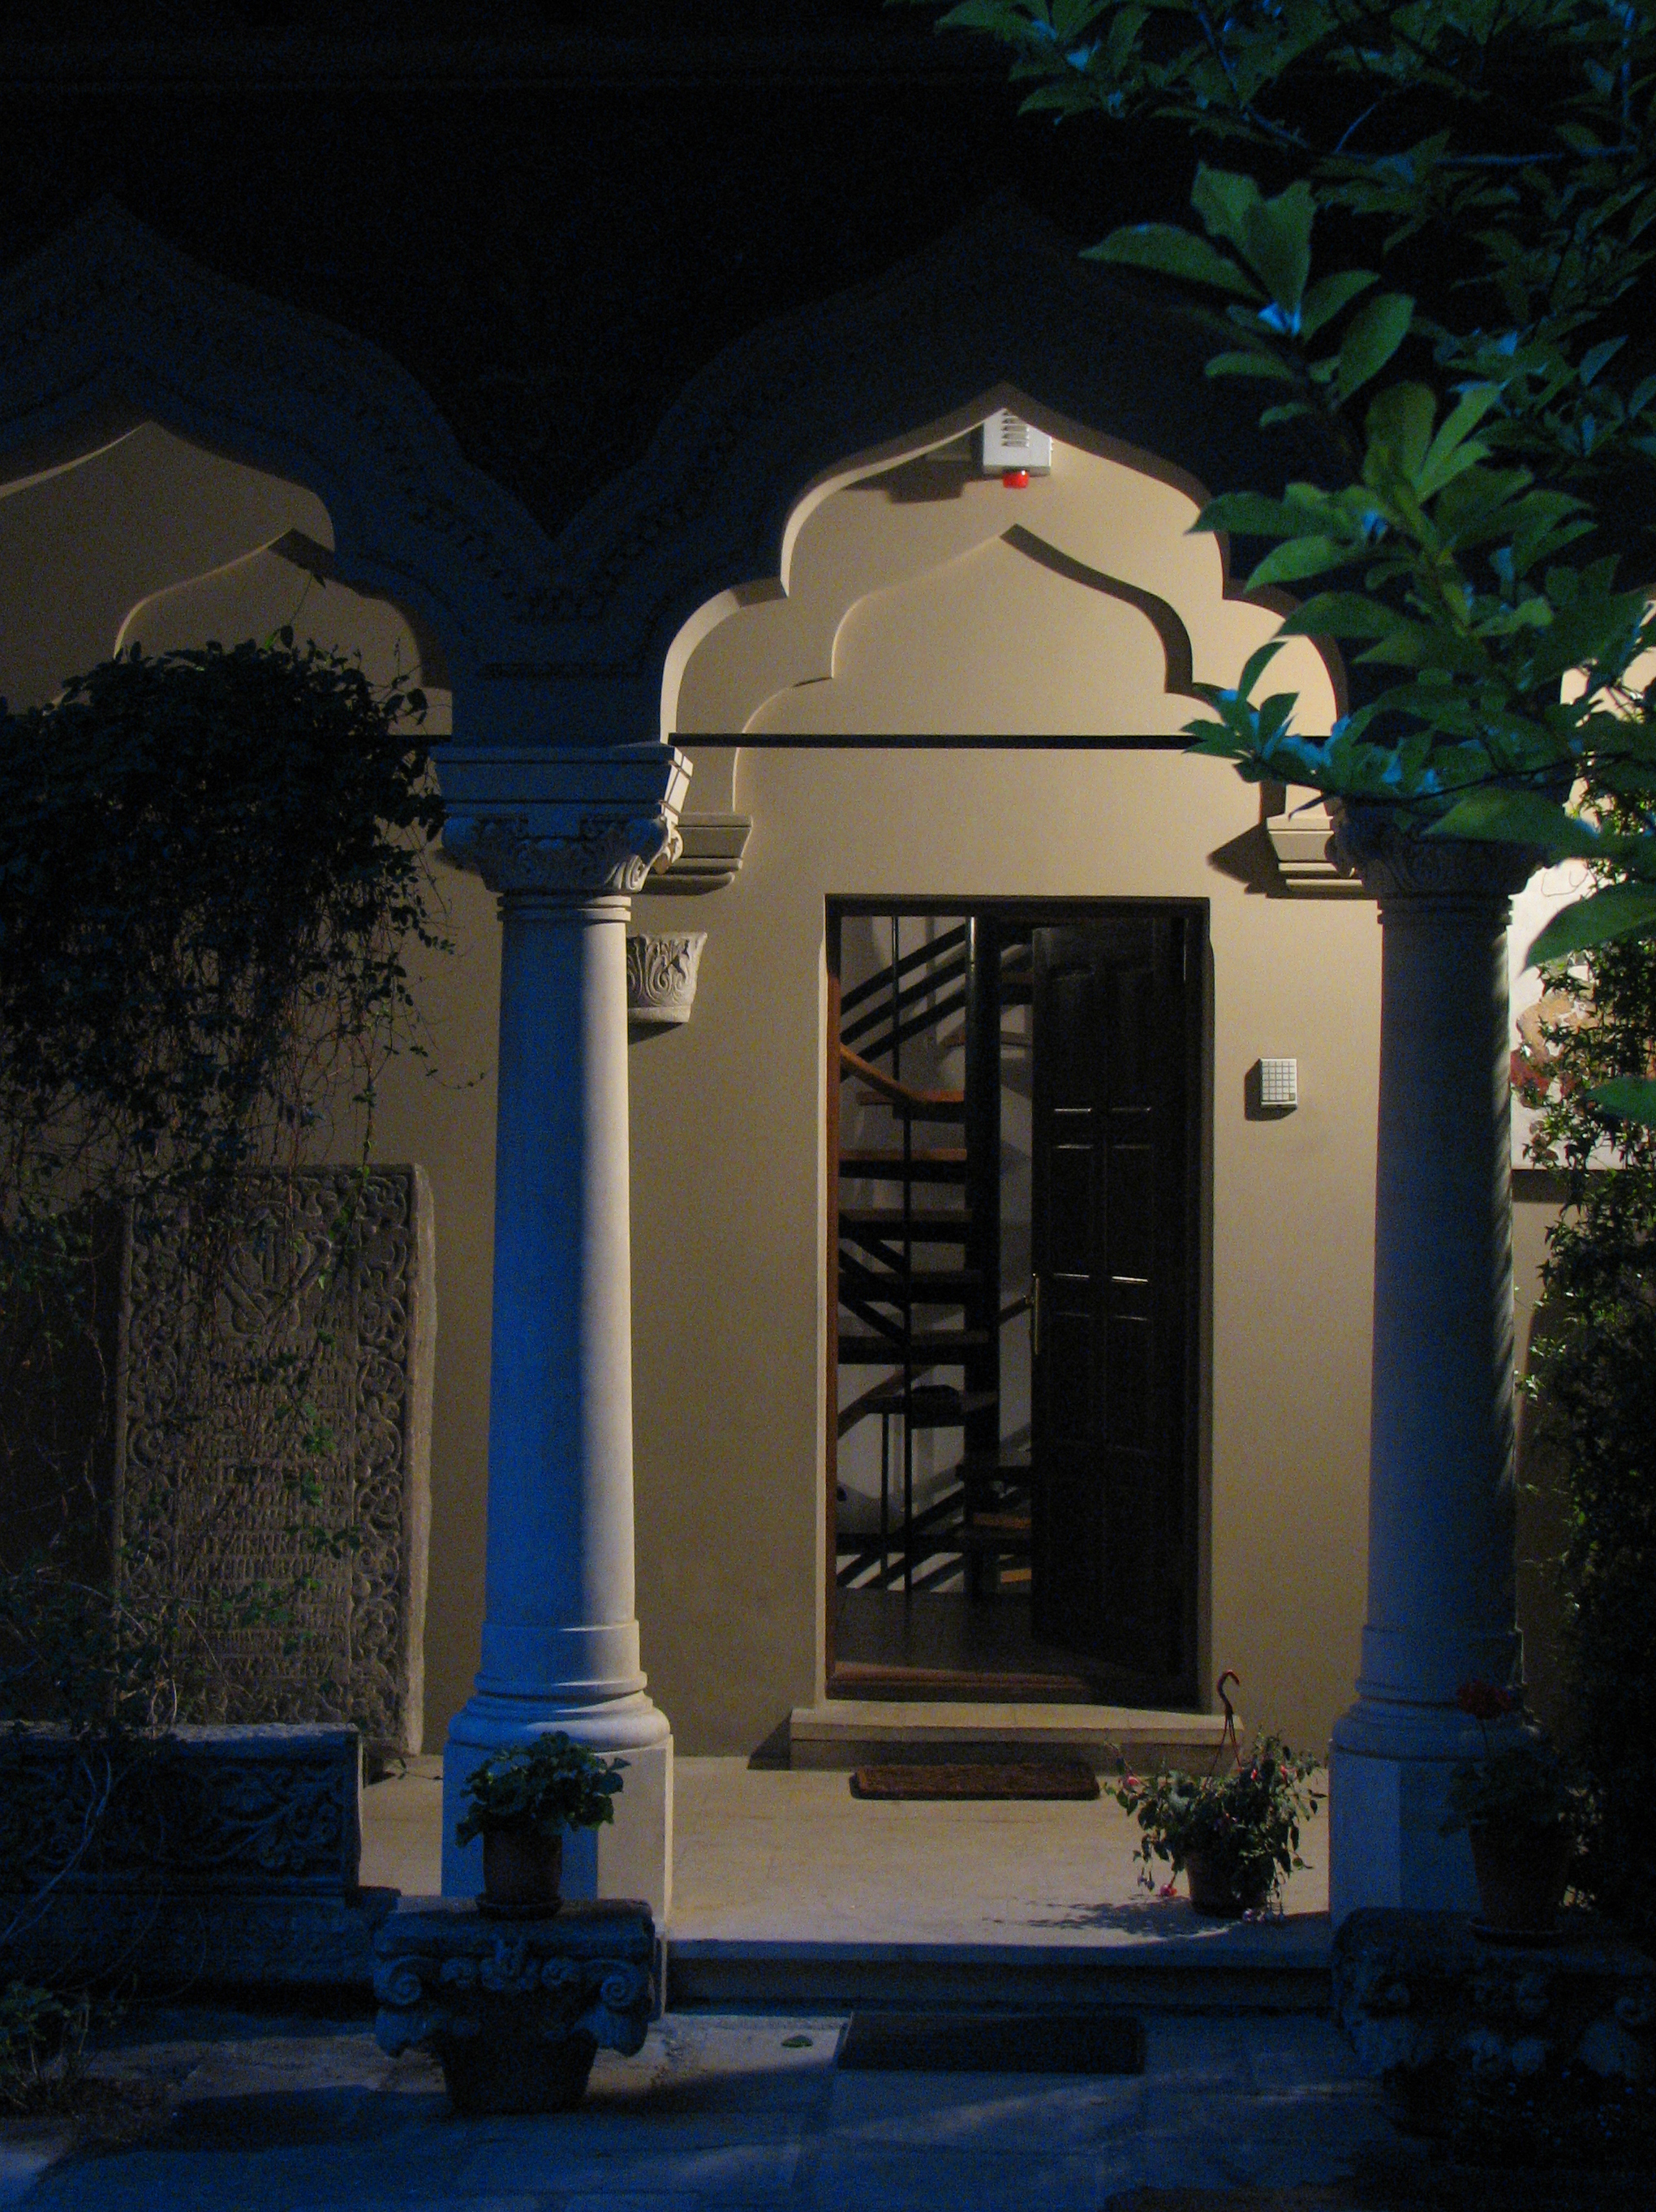
architecture, structure, photography, house, monument, photo, europe, arch, architect, column, blue, church, street light, lighting, photos, capital, cool image, de, courtyard, monastery, shrine, iglesia, eglise, fotografie, christianity, romana, style, arc, orthodox, revival, eastern, romania, bukarest, bucharest, rumania, roumanie, fineartphotos, convent, bor, chiesa, biserica, arhitectura, orthodoxy, arhitect, romanian, ortodoxa, patrimoniu, ortodox, noncoloursincolour, manastirea, manastire, cladire, capitel, bucuresti, curte, mincu, ion, centrulvechi, lipscani, ionmincu, 1908, lmibiiaa19464, stavro, neoromanian, neoromanesc, stavropoleos, brancovenesc, bucarest, neoromanianstyle, rumana, romanianrevival, outdoor structure